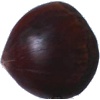
Label: chestnut